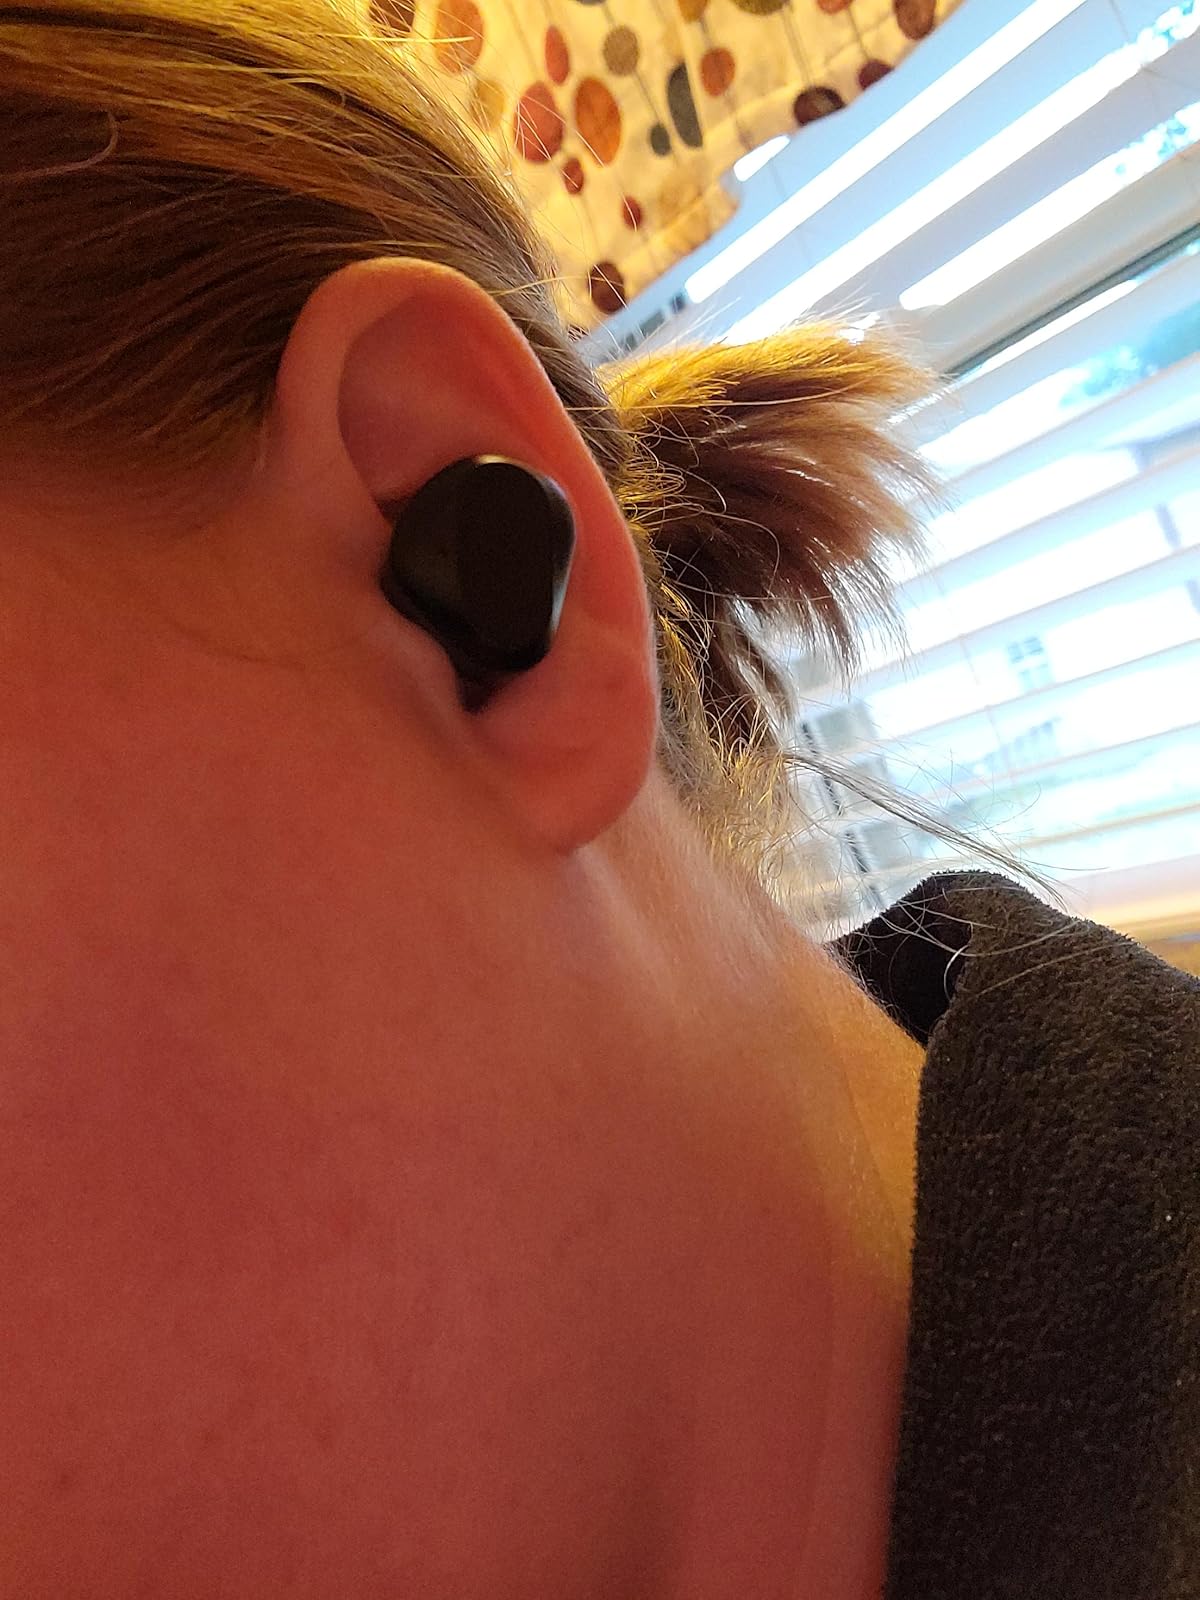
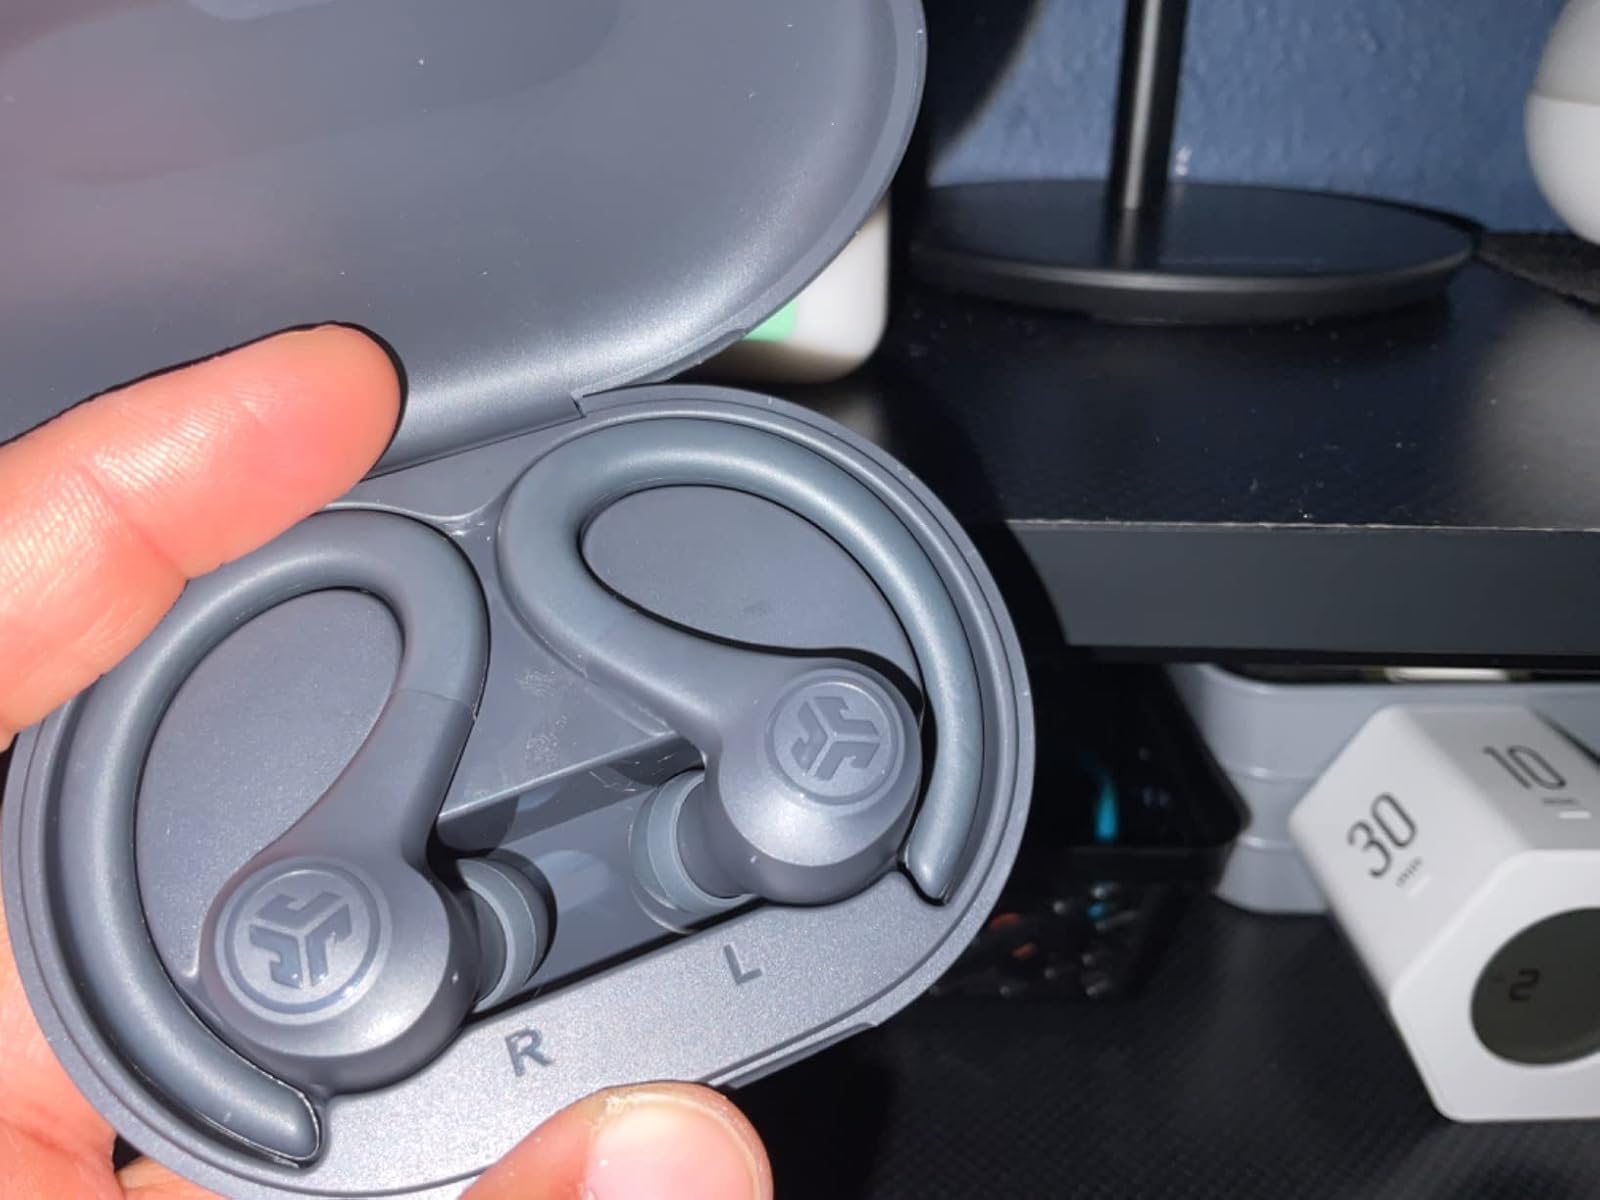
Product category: earbuds
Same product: no